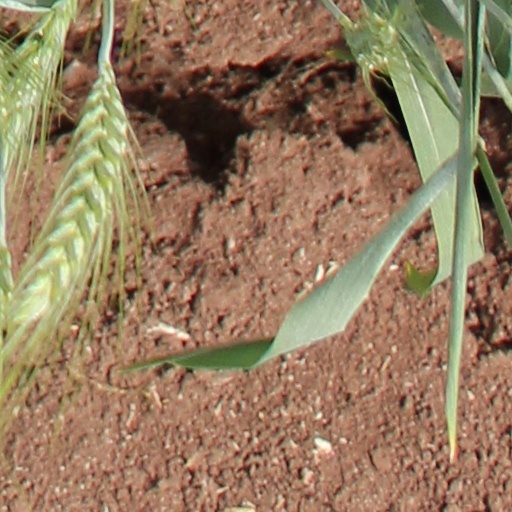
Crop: wheat